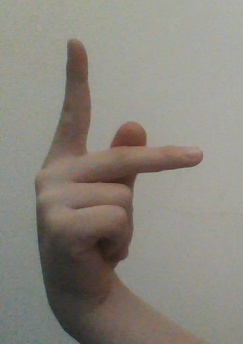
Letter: dha